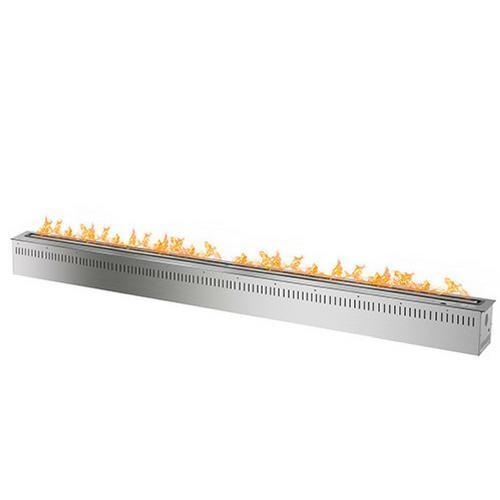
The Bio Flame 72-Inch Smart Black or Stainless Steel Ethanol Burner
Brand: The Bio Flame
No Smoke, No Hassle – Install a Clean Burning Ethanol Fireplace With Real Flames Are you tired of the hassle and expense that comes with traditional fireplace installations? The construction mess, the smoke-filled rooms, and the constant maintenance can be overwhelming. Leave behind the complexities of traditional fireplace installations and switch to an ethanol fireplace. This ethanol burner is here to revolutionize your indoor or outdoor space by allowing a clean-burning, bioethanol fireplace. But first, what is an ethanol fireplace? It is a fireplace that runs on bioethanol fuel, eliminating the need for gas lines or chimneys which makes installation a breeze. Plus, bioethanol fuel is eco-friendly and burns cleanly without any smoke or soot. But ethanol fireplaces aren't the only thing this ethanol burner is for, you can customize anything, from tables to countertops, and many more! With multiple burners, you can create a seamless and captivating fire feature that surrounds and mesmerizes you. Are ethanol fireplaces safe? Rest assured, an insulated bottom tray prevents fire damage and is UL Listed to certify it follows North American Safety Standards. Start enjoying the warmth and beauty of an alcohol fireplace in your home or business. While our free shipping offer is still available, buy now! What's Included: Ethanol Burner, Lighting Rod, Lighter, Funnel, and User's Manual Features Ethanol Burner, easily create a fireplace area in any indoor or outdoor space 6 Adjustable Heat Settings to achieve your desired level of comfort Offers convenient controls with a handheld remote or TheBioFlame App Automatic Fuel Refill System with Safety Sensor Vent-Free: Chimneys, gas lines, and venting systems are a thing of the past Better for your health as it burns cleanly with no harmful ashes or soot Easy fireplace installation: no need for permanent or expensive connections Sleep Timer turns it off at a preset time for your convenience Option to voice control your fireplace via Google Home or Amazon Alexa An insulated bottom tray ensures a safer fireplace area 18 L fuel capacity with 18 hr burn time, enough to keep you warm all night The clean-burning fireplace burner uses eco-friendly bio-ethanol (Never substitute another fuel) Requires an electrical connection 18,000 BTU – 51,000 BTU Heats on average 1410 sq ft Dimensions: 6.6' H x 72' W x 7.6' D UL Listed 5-year manufacturer's warranty What's In The Box Ethanol Burner - 1 pc. Lighting Rod - 1 pc. Lighter - 1 pc. Funnel - 1 pc. User's Manual - 1 pc. Downloads Recommended Fuel Bio-ethanol is produced from renewable resources and is further refined with clean additives to eliminate smoke, odor, and soot when the fuel undergoes combustion. This fuel produces natural-look 12' flames that will be a wonderful art piece for your home! Delivery Order shipment preparation takes 3 days. Once shipped orders usually take 2 weeks to be delivered. These are estimations; delivery can be delayed for reasons beyond our control. You can always contact us to know the exact delivery time once you placed an order with us. Have a look at our shipping policy here.
Category: Home & Garden > Fireplaces